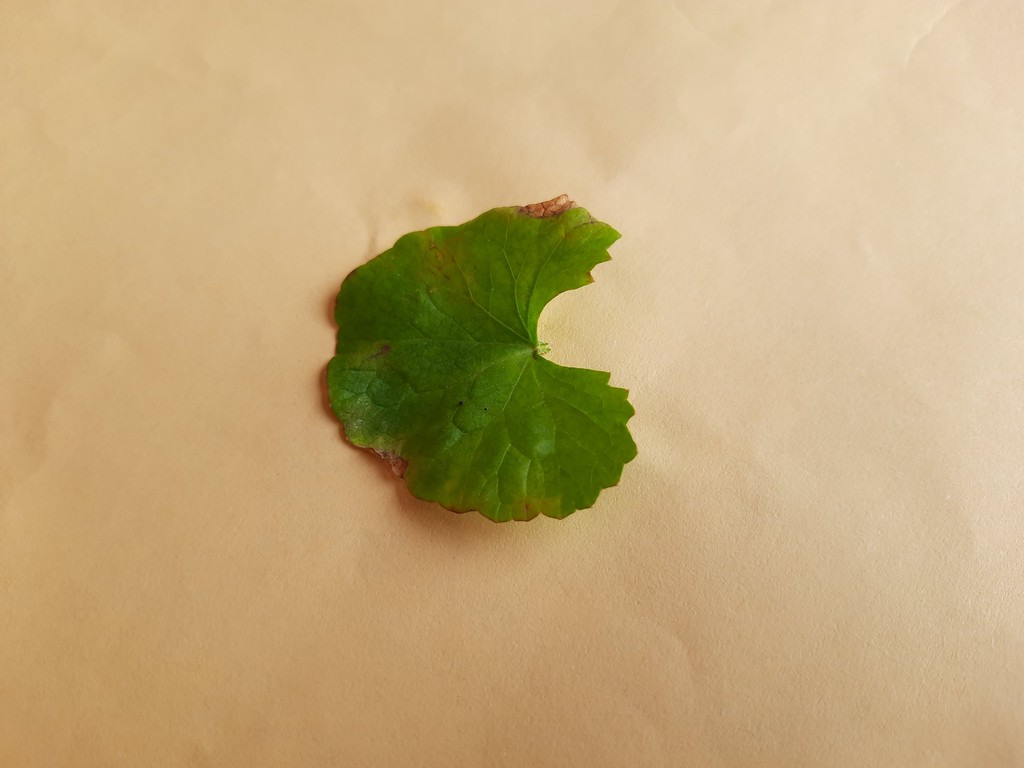
Label: Unhealthy